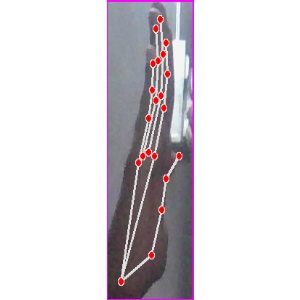
अक्षर: द